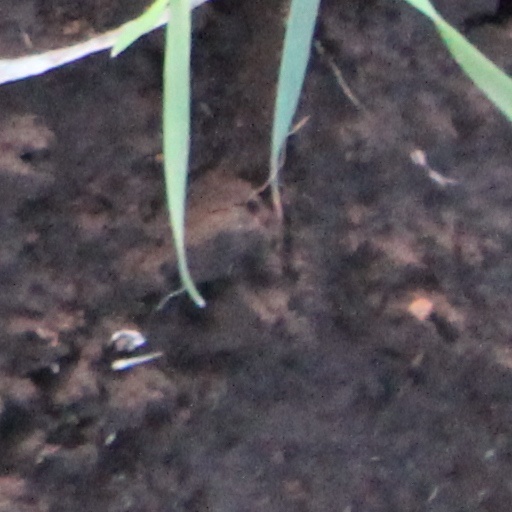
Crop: wheat